Sadiya

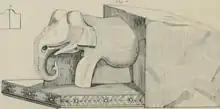
Sketch of an Elephant statue in Tamreswari Temple.

Sadiya was the extreme north-east frontier station of British Raj, in the Lakhimpur district of Eastern Bengal and Assam regions. On the opposite bank is a railway station that used to connect with the Assam-Bengal line of that era. Sadiya had been garrisoned by detachments of native infantry and military police, and was the base of a chain of outposts. There had a bazaar, to which the hill-men beyond the frontier—Mishmis, Abors, and Khamtis—used to bring down rubber, wax, ivory, and musk, to barter for cotton cloth, salt and metal goods.